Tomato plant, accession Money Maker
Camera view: vertical (180 deg); turntable rotation: 180 degrees
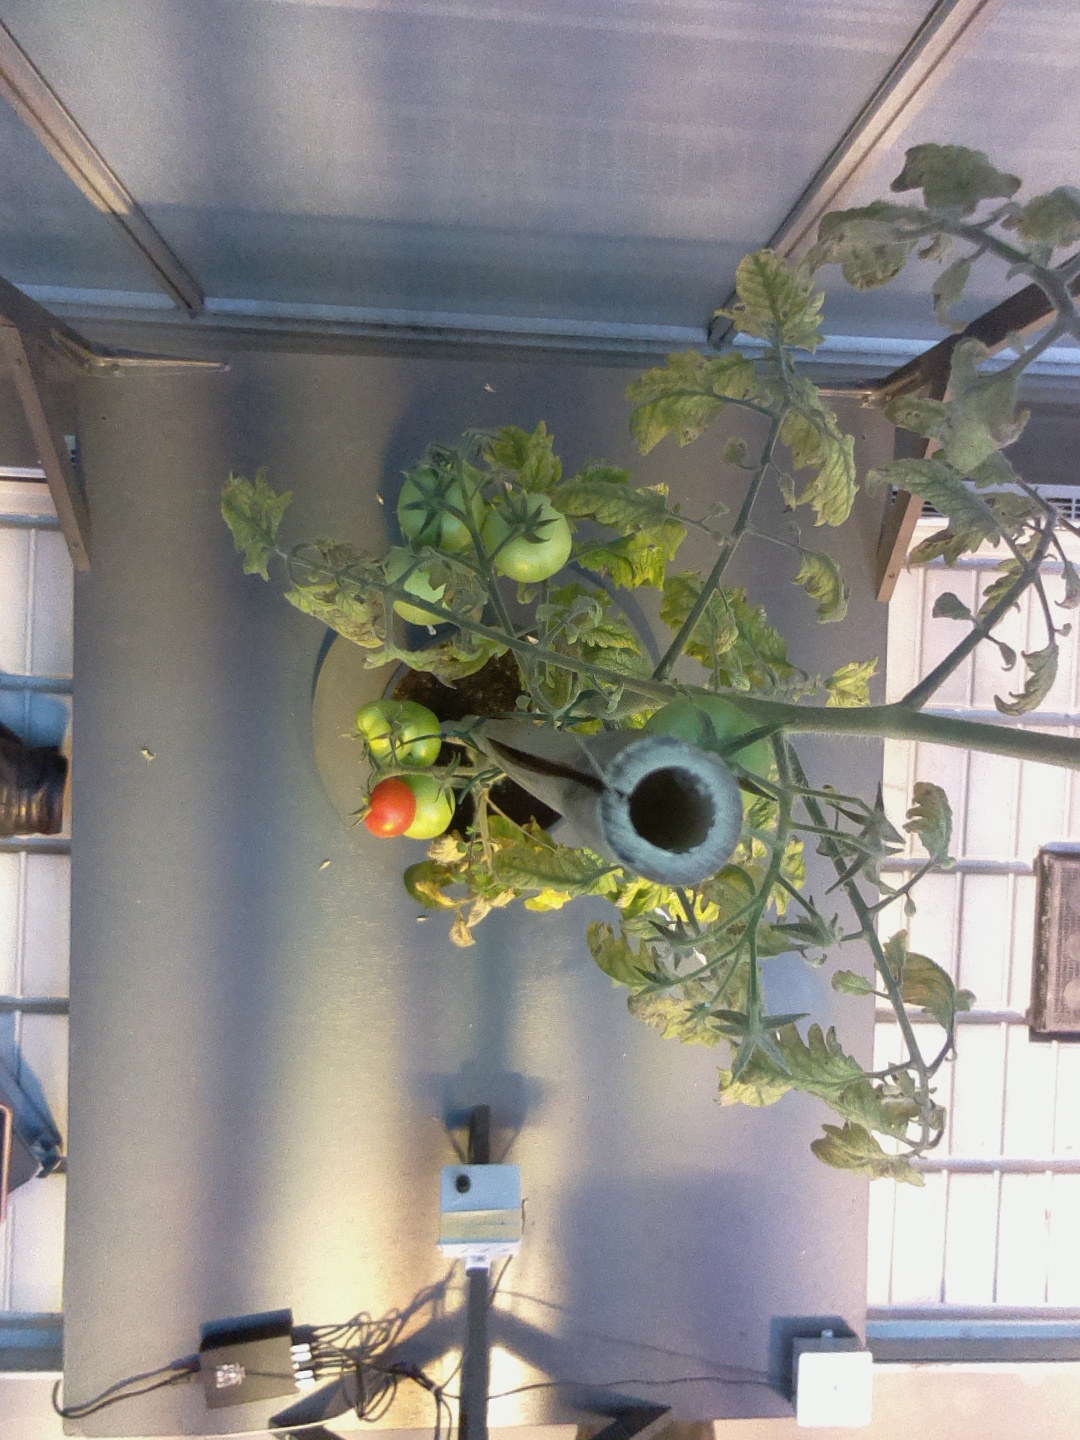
BBCH growth stage 81: 10%-20% of fruits show typical fully ripe color